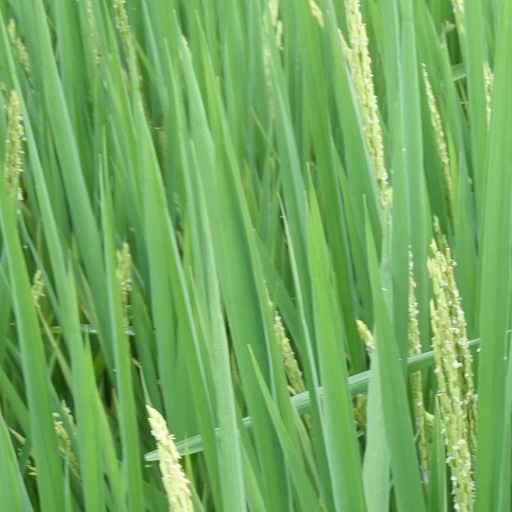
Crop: rice